Love and War in the Apennines

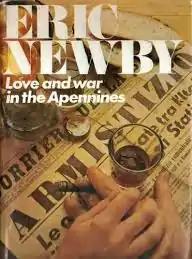
First edition

Love and War in the Apennines is a 1971 Second World War memoir (with some changes of names and people and places, and some composite characters) by Eric Newby. In the United States the title was changed to "When the Snow Comes, They Will Take You Away". It was dramatised as the 2001 film "In Love and War" starring Callum Blue and Barbora Bobuľová.